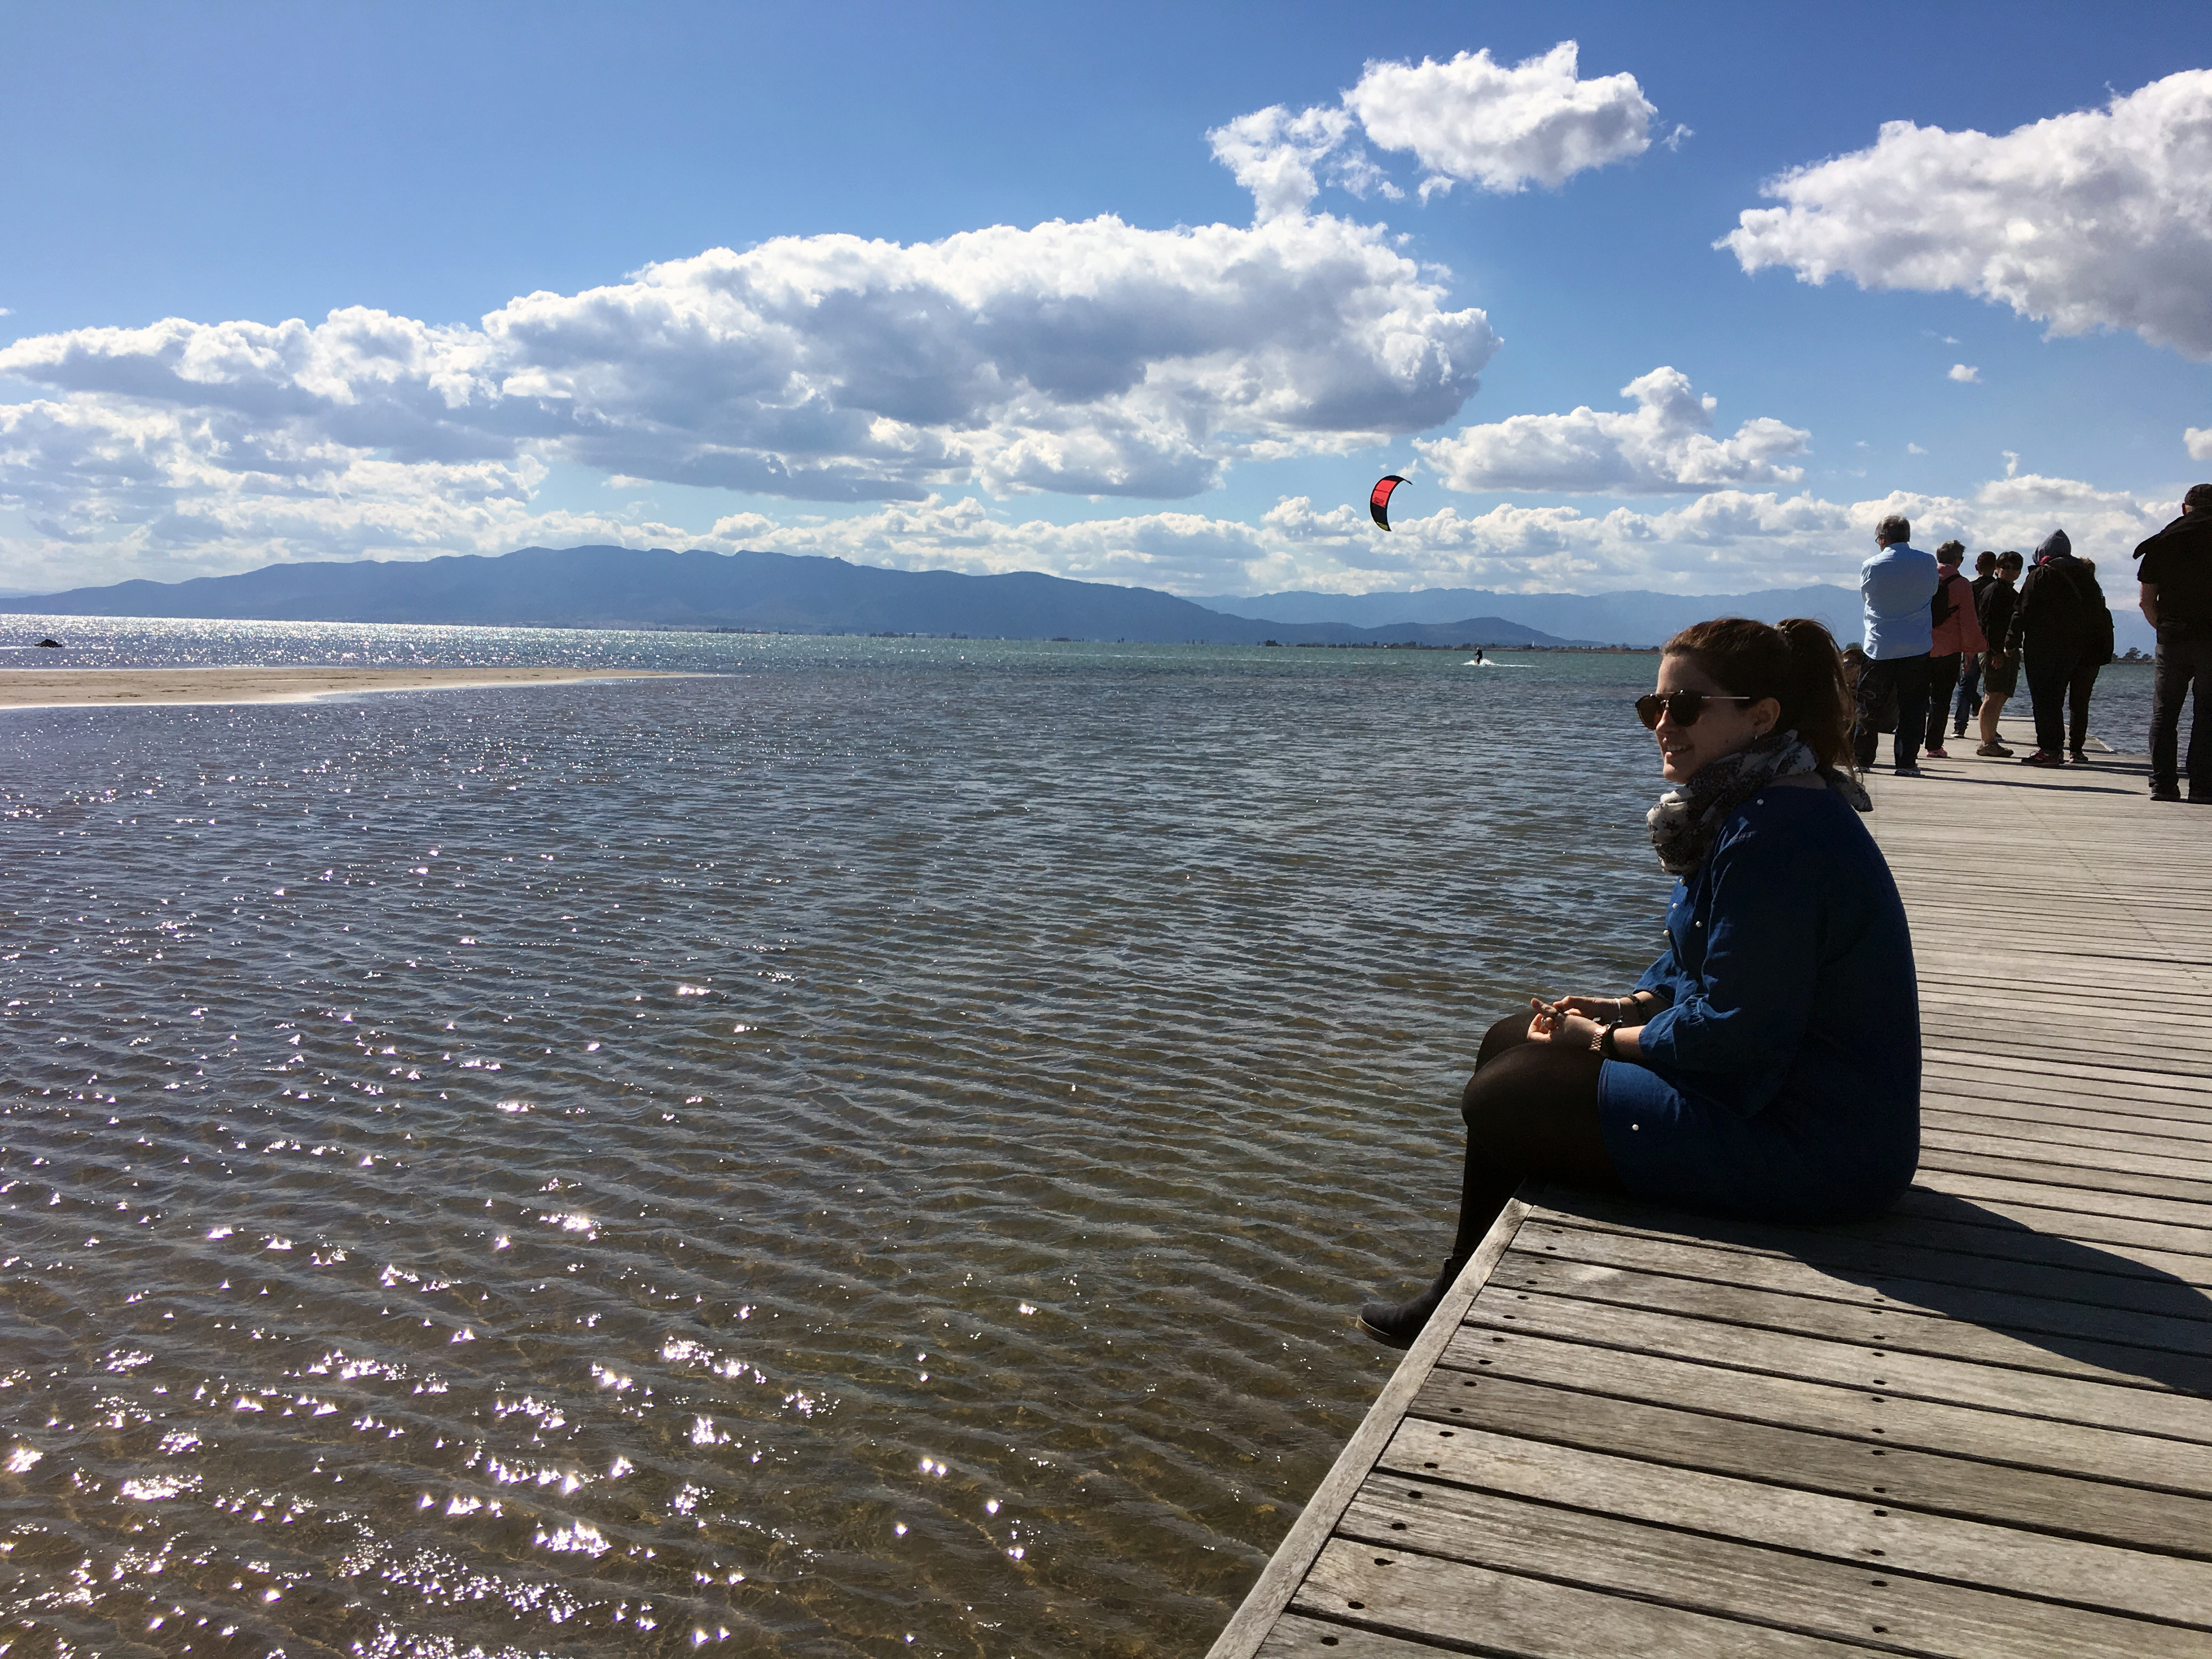
delta, sea, calm, blue, beach, sky, cloud, body of water, water, shore, horizon, vacation, ocean, coast, coastal and oceanic landforms, tourism, windsports, kite sports, fun, recreation, wave, sand, pier, wind, travel, meteorological phenomenon, lake, tree, leisure